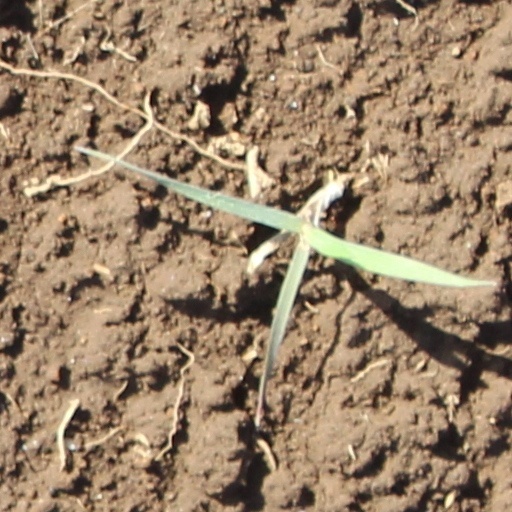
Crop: wheat